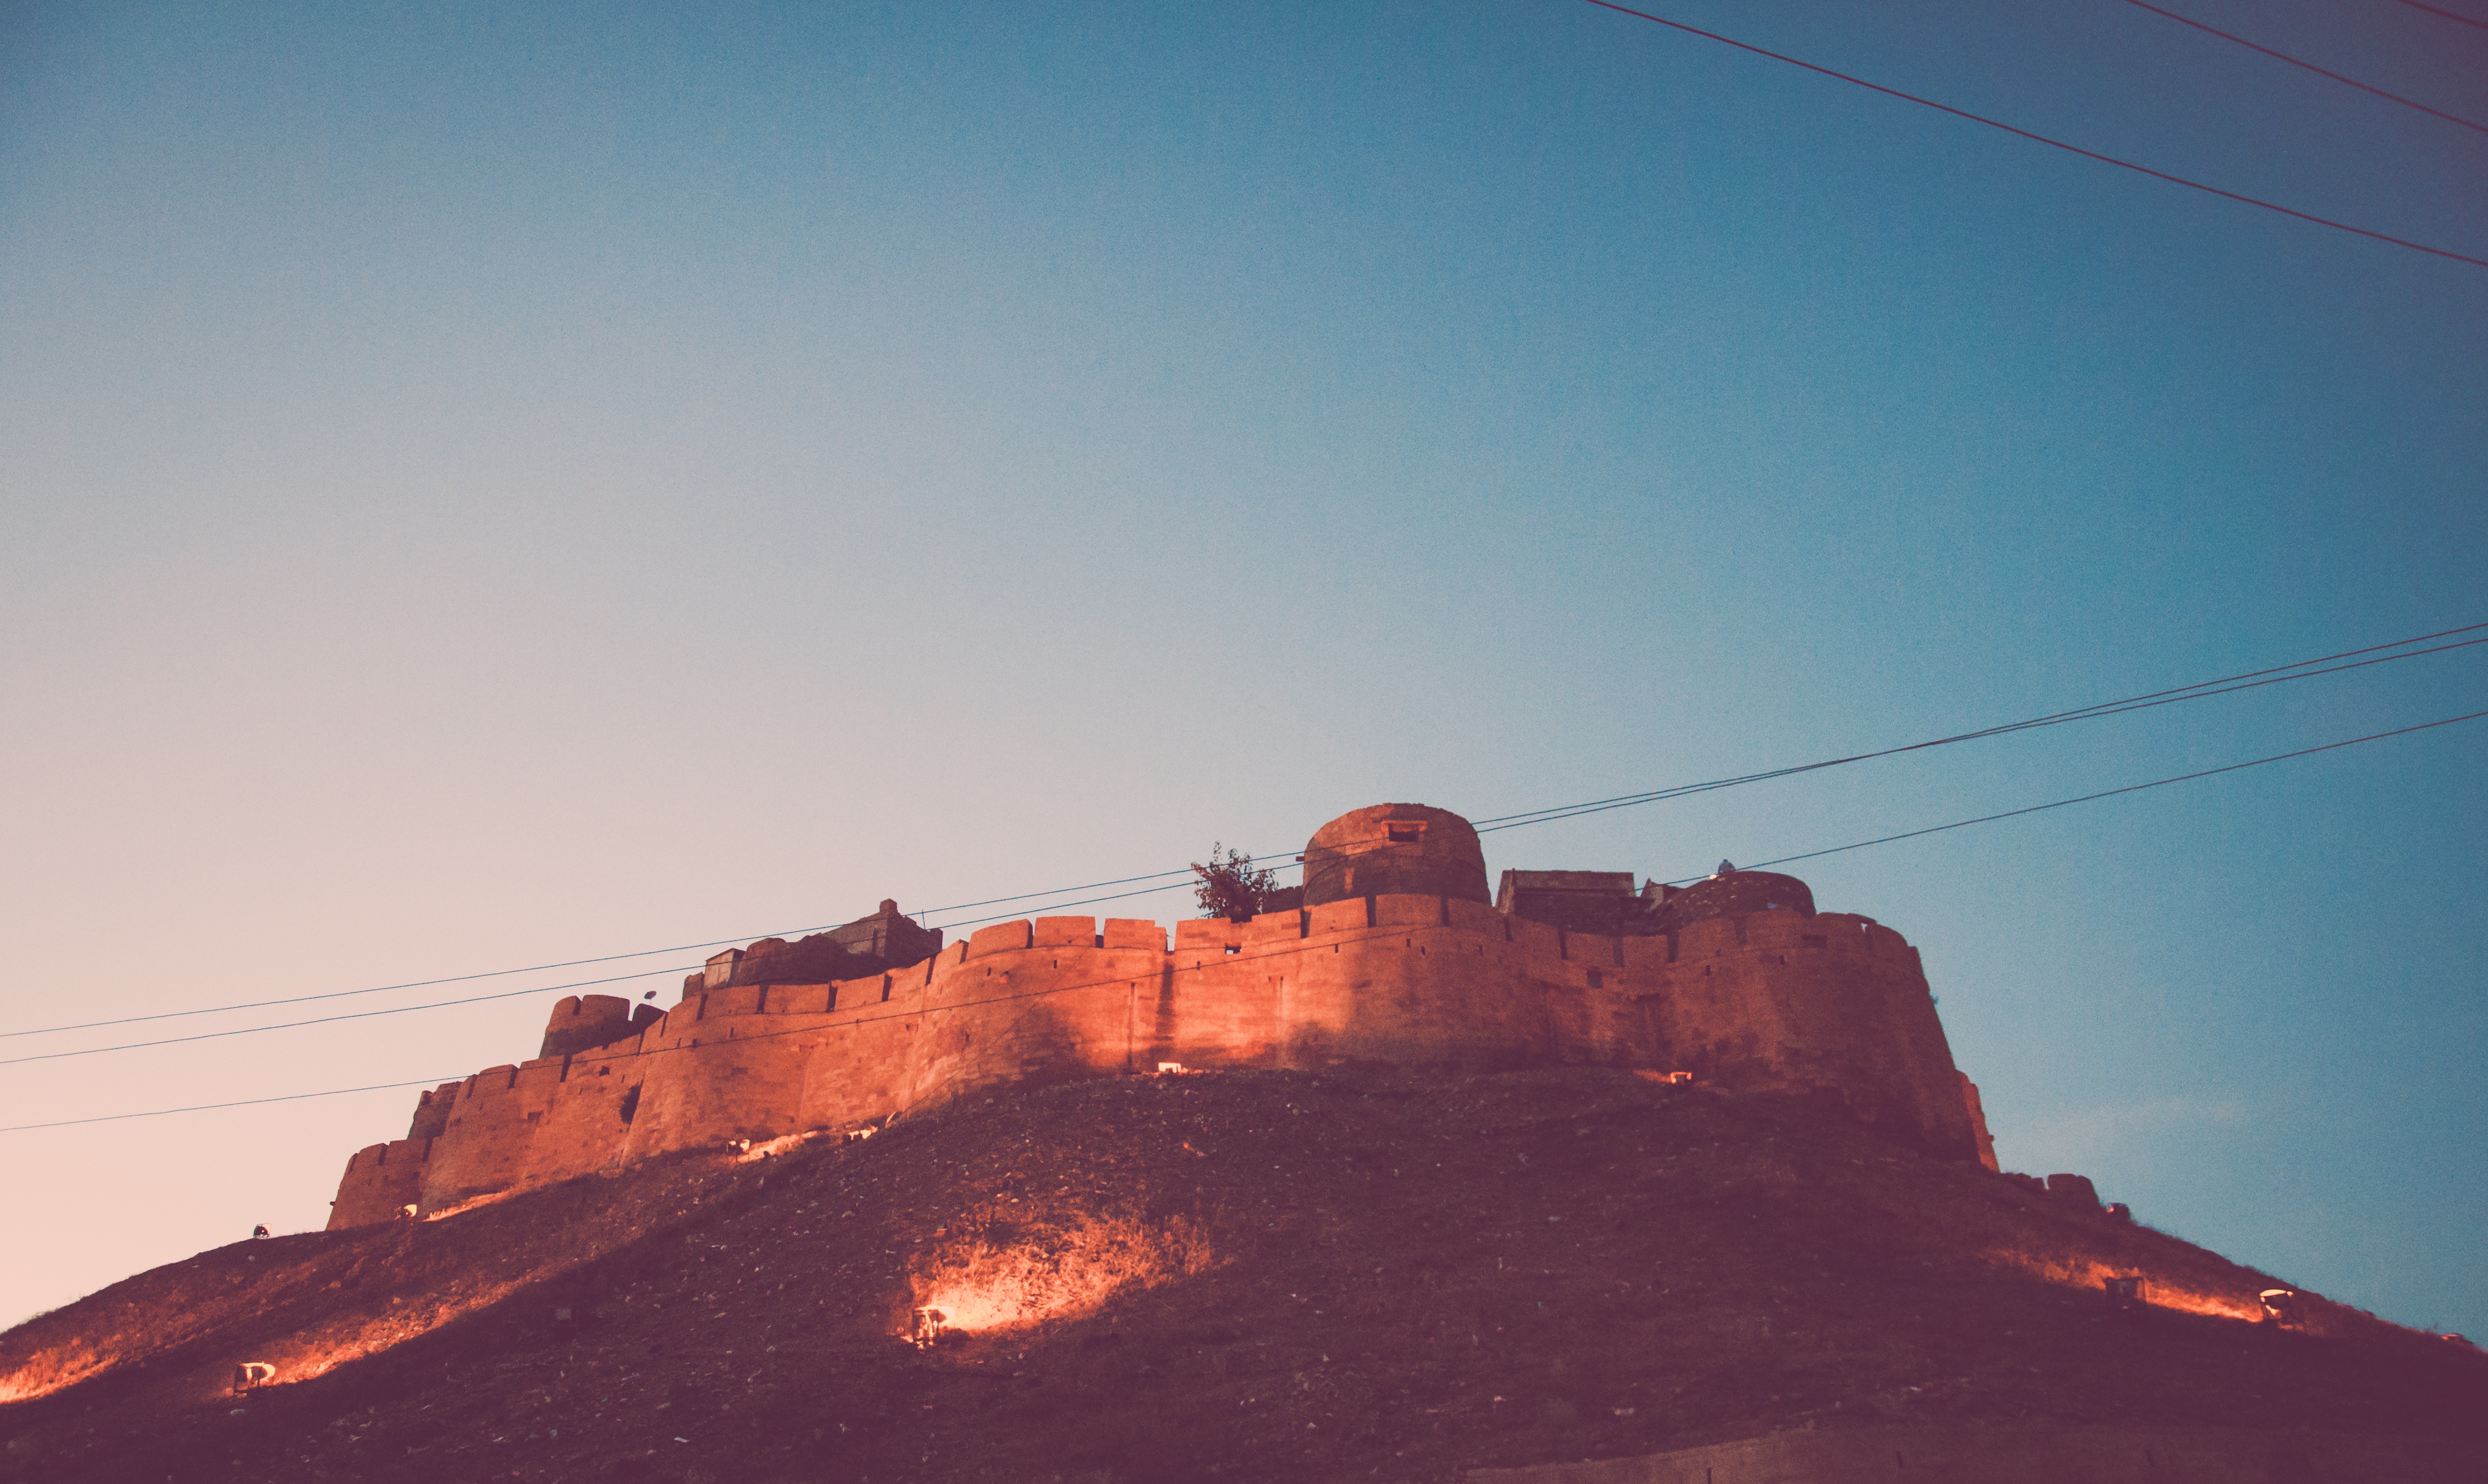
sea, mountain, sky, sunrise, sunset, morning, dawn, dusk, evening, tower, terrain